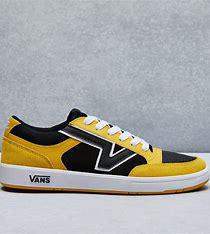
Brand: Vans
Model: Lowland Cc